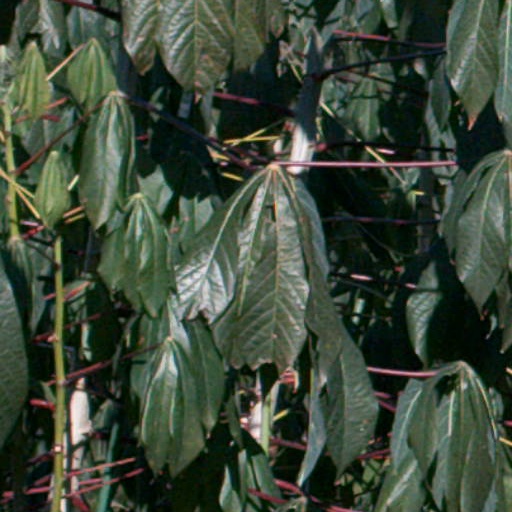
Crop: cassava